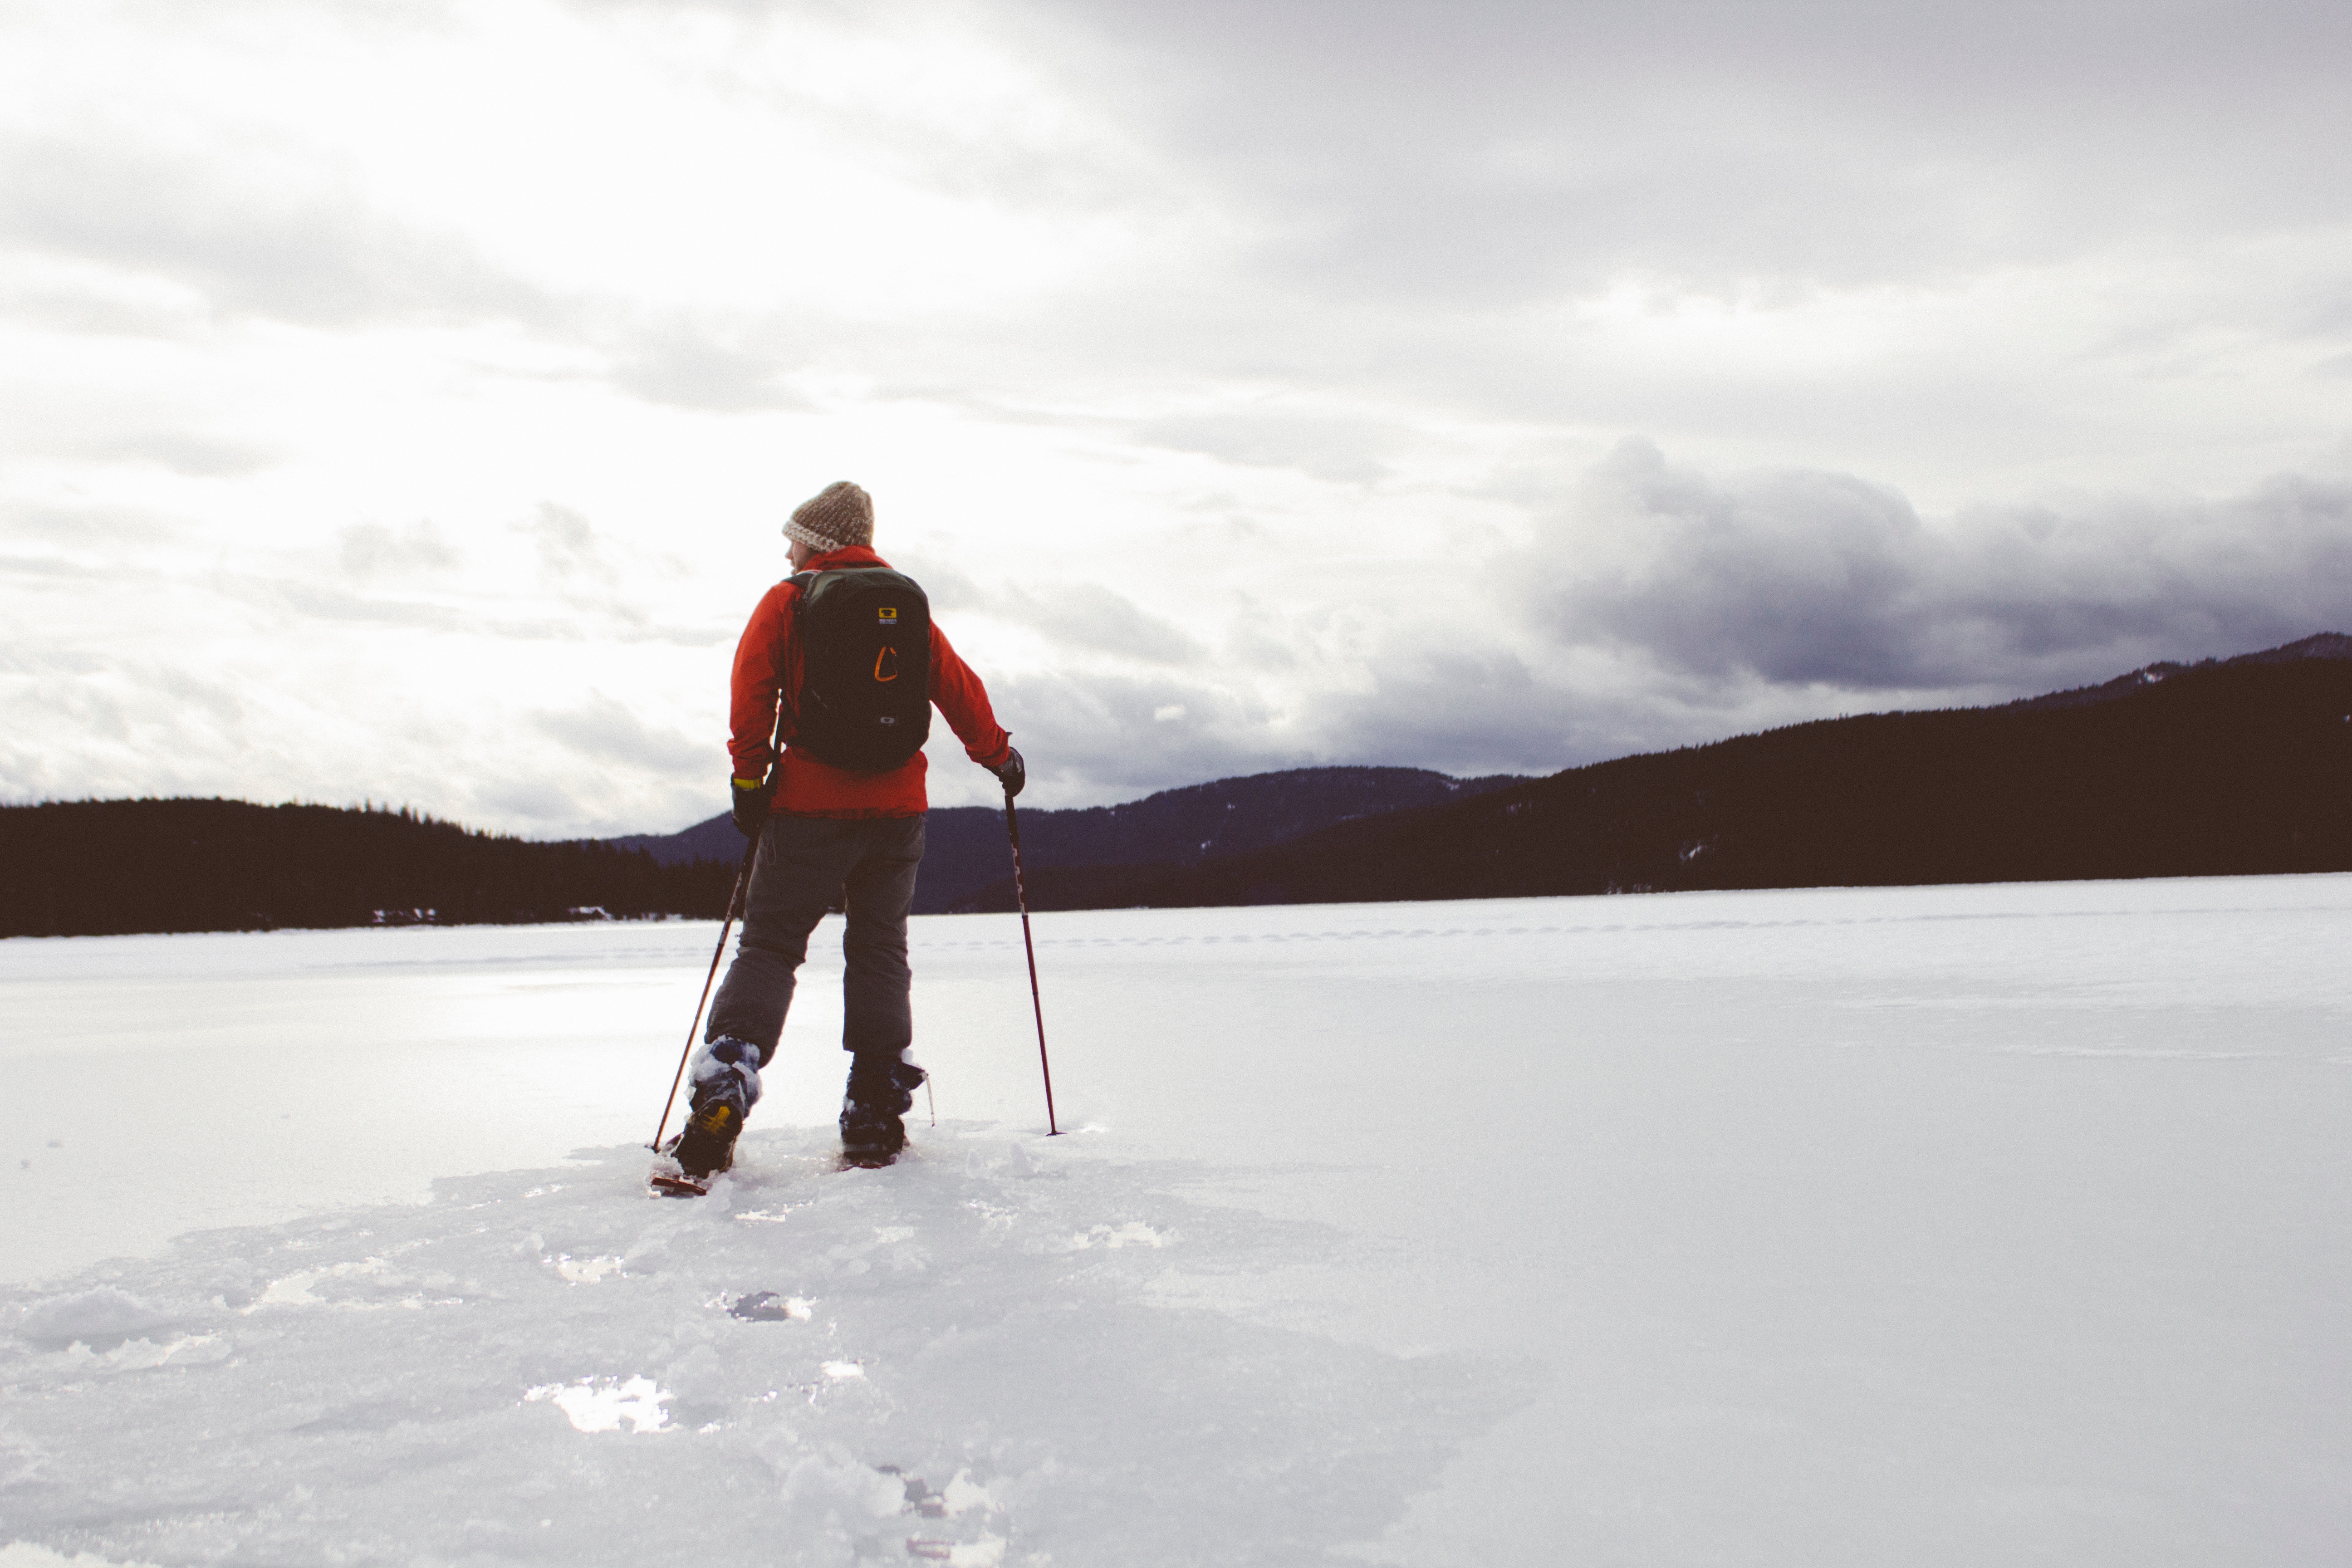
mountain, snow, cold, winter, sport, adventure, ice, weather, snowshoe, arctic, skiing, season, winter sport, ski, footwear, ski touring, cross country skiing, ski mountaineering, ski equipment